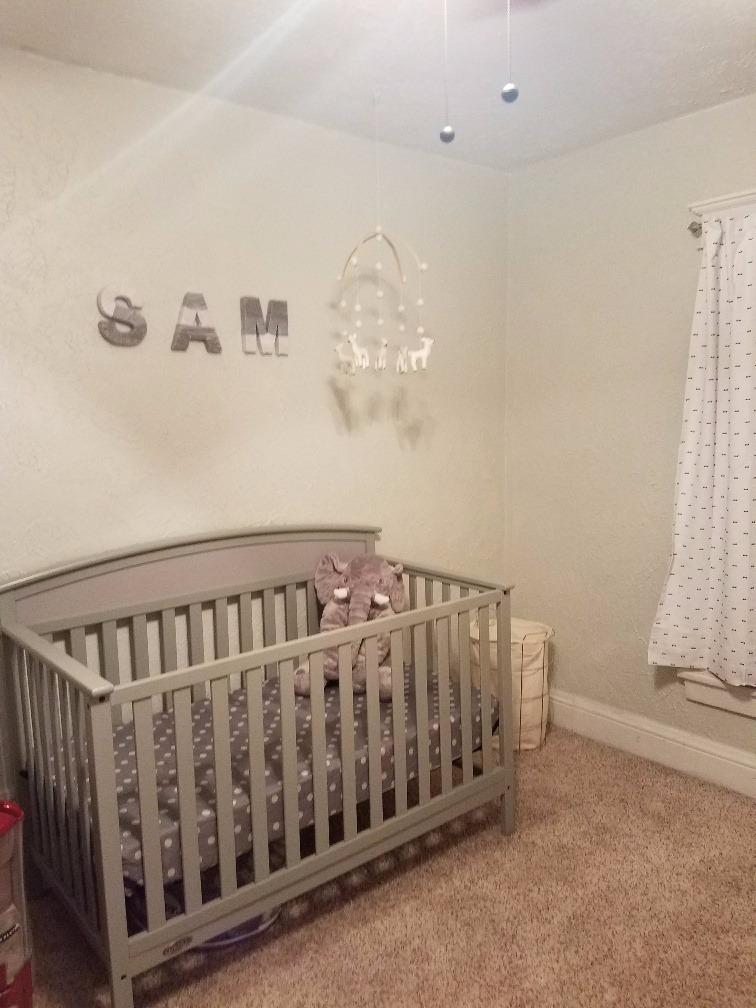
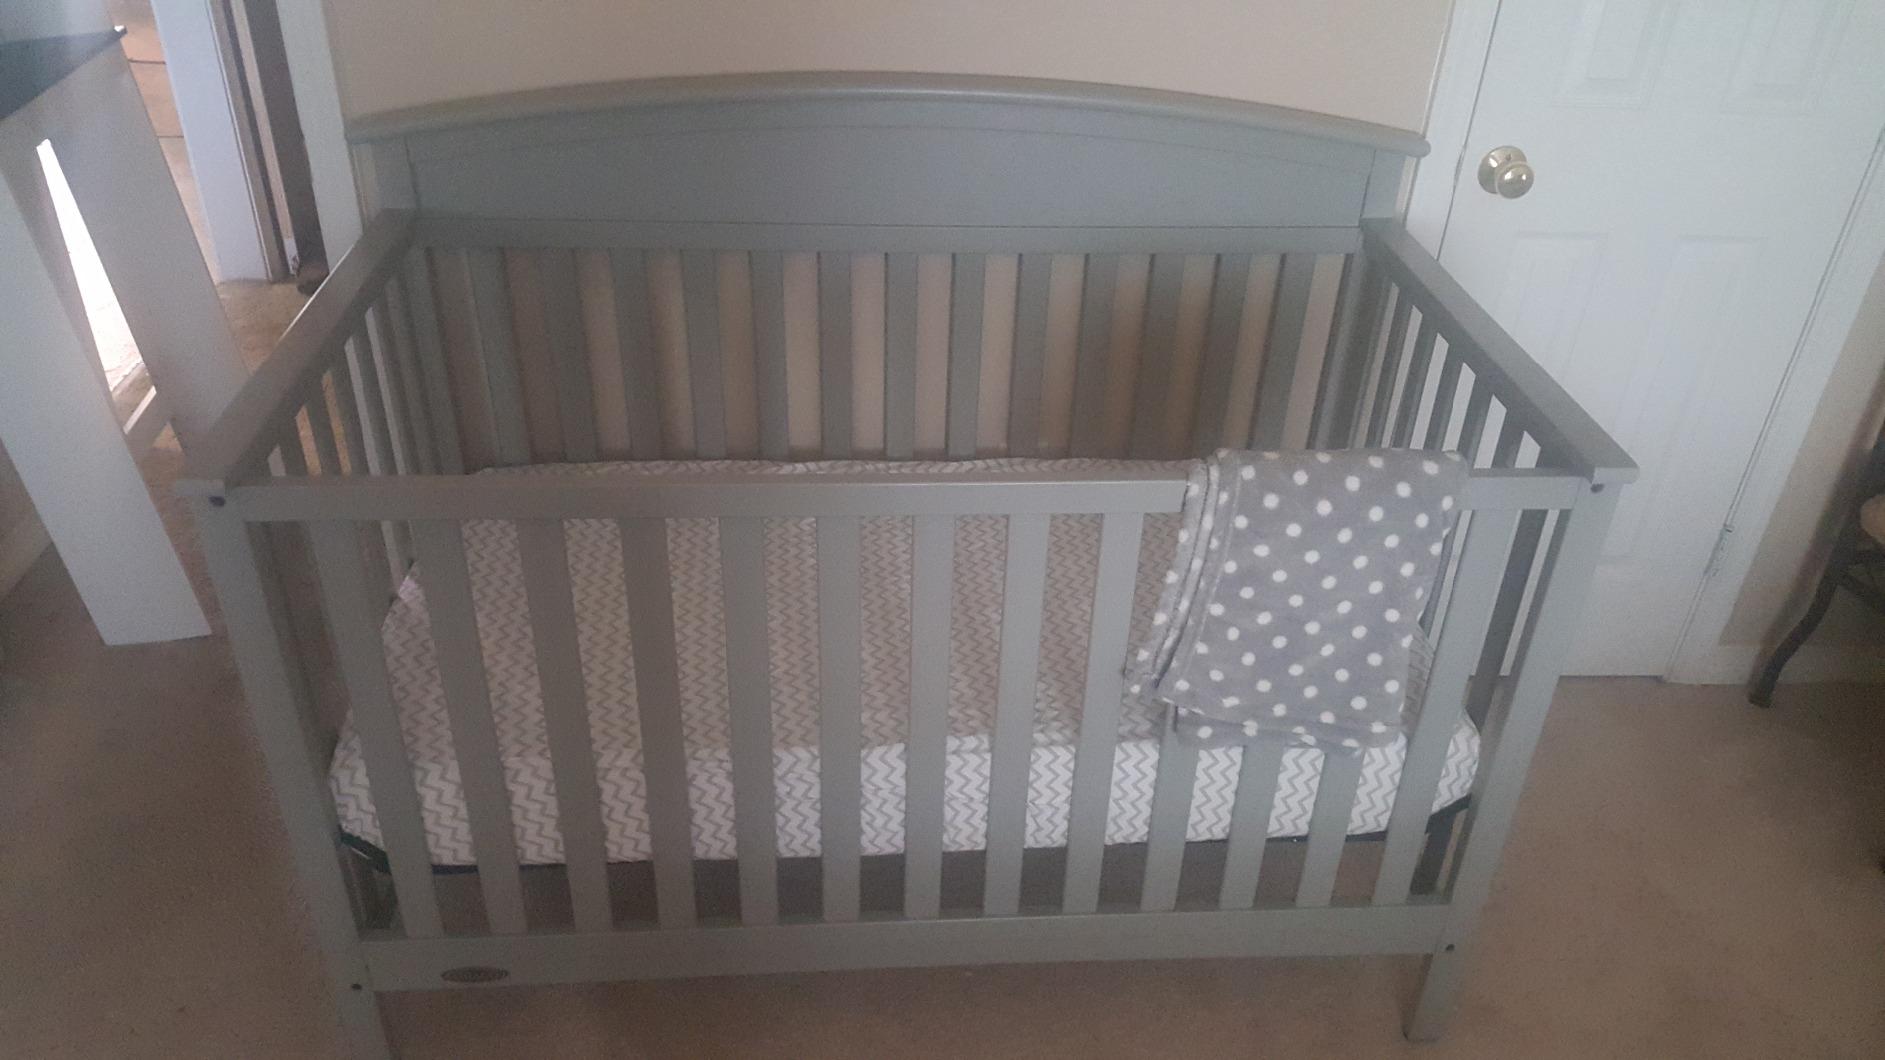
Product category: products_crib
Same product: yes